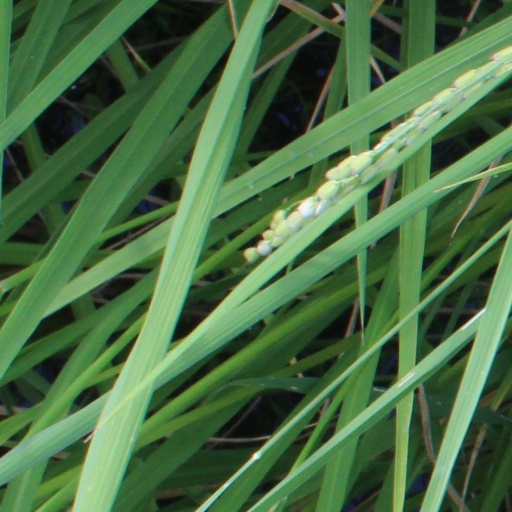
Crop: rice